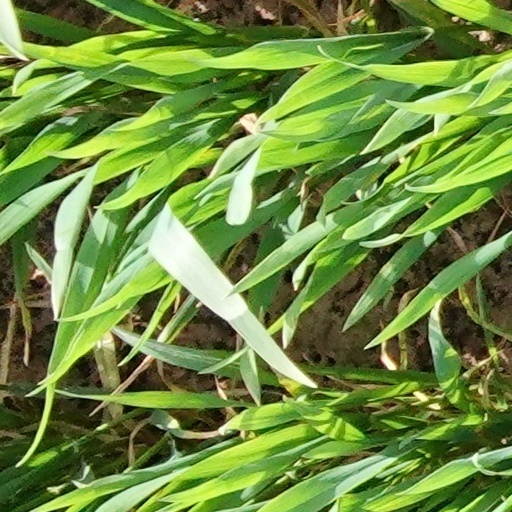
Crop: wheat